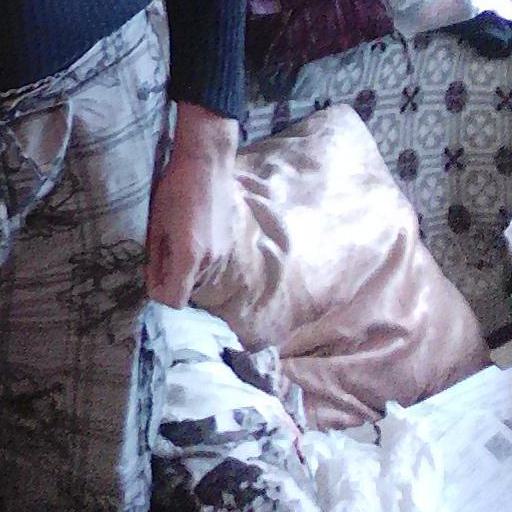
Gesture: no_gesture